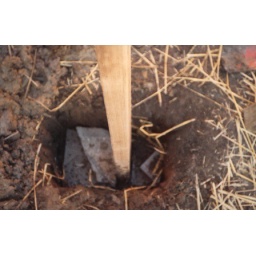
Grandmaster Al Cole's Taekwondo Academy. Talyunbong (Makiwara) base in ground